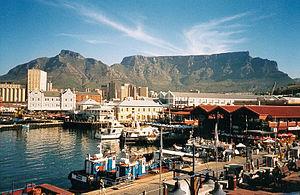
L'Afrique du Sud, en forme longue la république d'Afrique du Sud, est un pays situé à l'extrémité australe du continent africain. Sa capitale administrative est Pretoria. Il est frontalier à l'ouest-nord-ouest avec la Namibie, au nord et au nord-nord-est avec le Botswana, au nord-est avec le Zimbabwe, et à l'est-nord-est avec le Mozambique et l'Eswatini. Le Lesotho est pour sa part un État enclavé dans le territoire sud-africain.
La montagne de la Table est un massif de la province du Cap-Occidental en Afrique du Sud, qui surplombe la ville du Cap.
Le Victoria & Alfred Waterfront se trouve au centre historique du port de la ville du Cap. Il est le site touristique d'Afrique du Sud le plus visité, avec notamment le plus grand nombre de visiteurs étrangers du pays. Situé entre Robben Island et la montagne de la Table, entre mer et montagnes, il propose de nombreuses attractions, les hôtels tel le Breakwater Lodge qui fut une prison au XIXᵉ siècle, des restaurants, des commerces, ainsi que des bureaux et une marina résidentielle.
Le Cap est une ville d'Afrique du Sud, capitale de la colonie du Cap puis de la province du Cap. Elle est actuellement la capitale provinciale du Cap-Occidental.